Fraxinus nigra

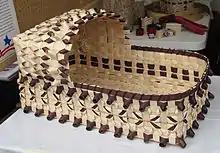
Black ash splint basket by Kelly Church (Odawa-Ojibwe)

Black ash is unique among all trees in North America in that it does not have fibers connecting the growth rings to each other. This is a useful property for basket makers. By pounding on the wood with a mallet, the weaker spring wood layer is crushed, allowing the tougher and darker summer wood layer to be peeled off in long strips. The long strips are trimmed, cleaned, and used in basket weaving. Indigenous peoples of the Northeastern Woodlands also make bark baskets from black ash, traditionally used for berry-gathering.